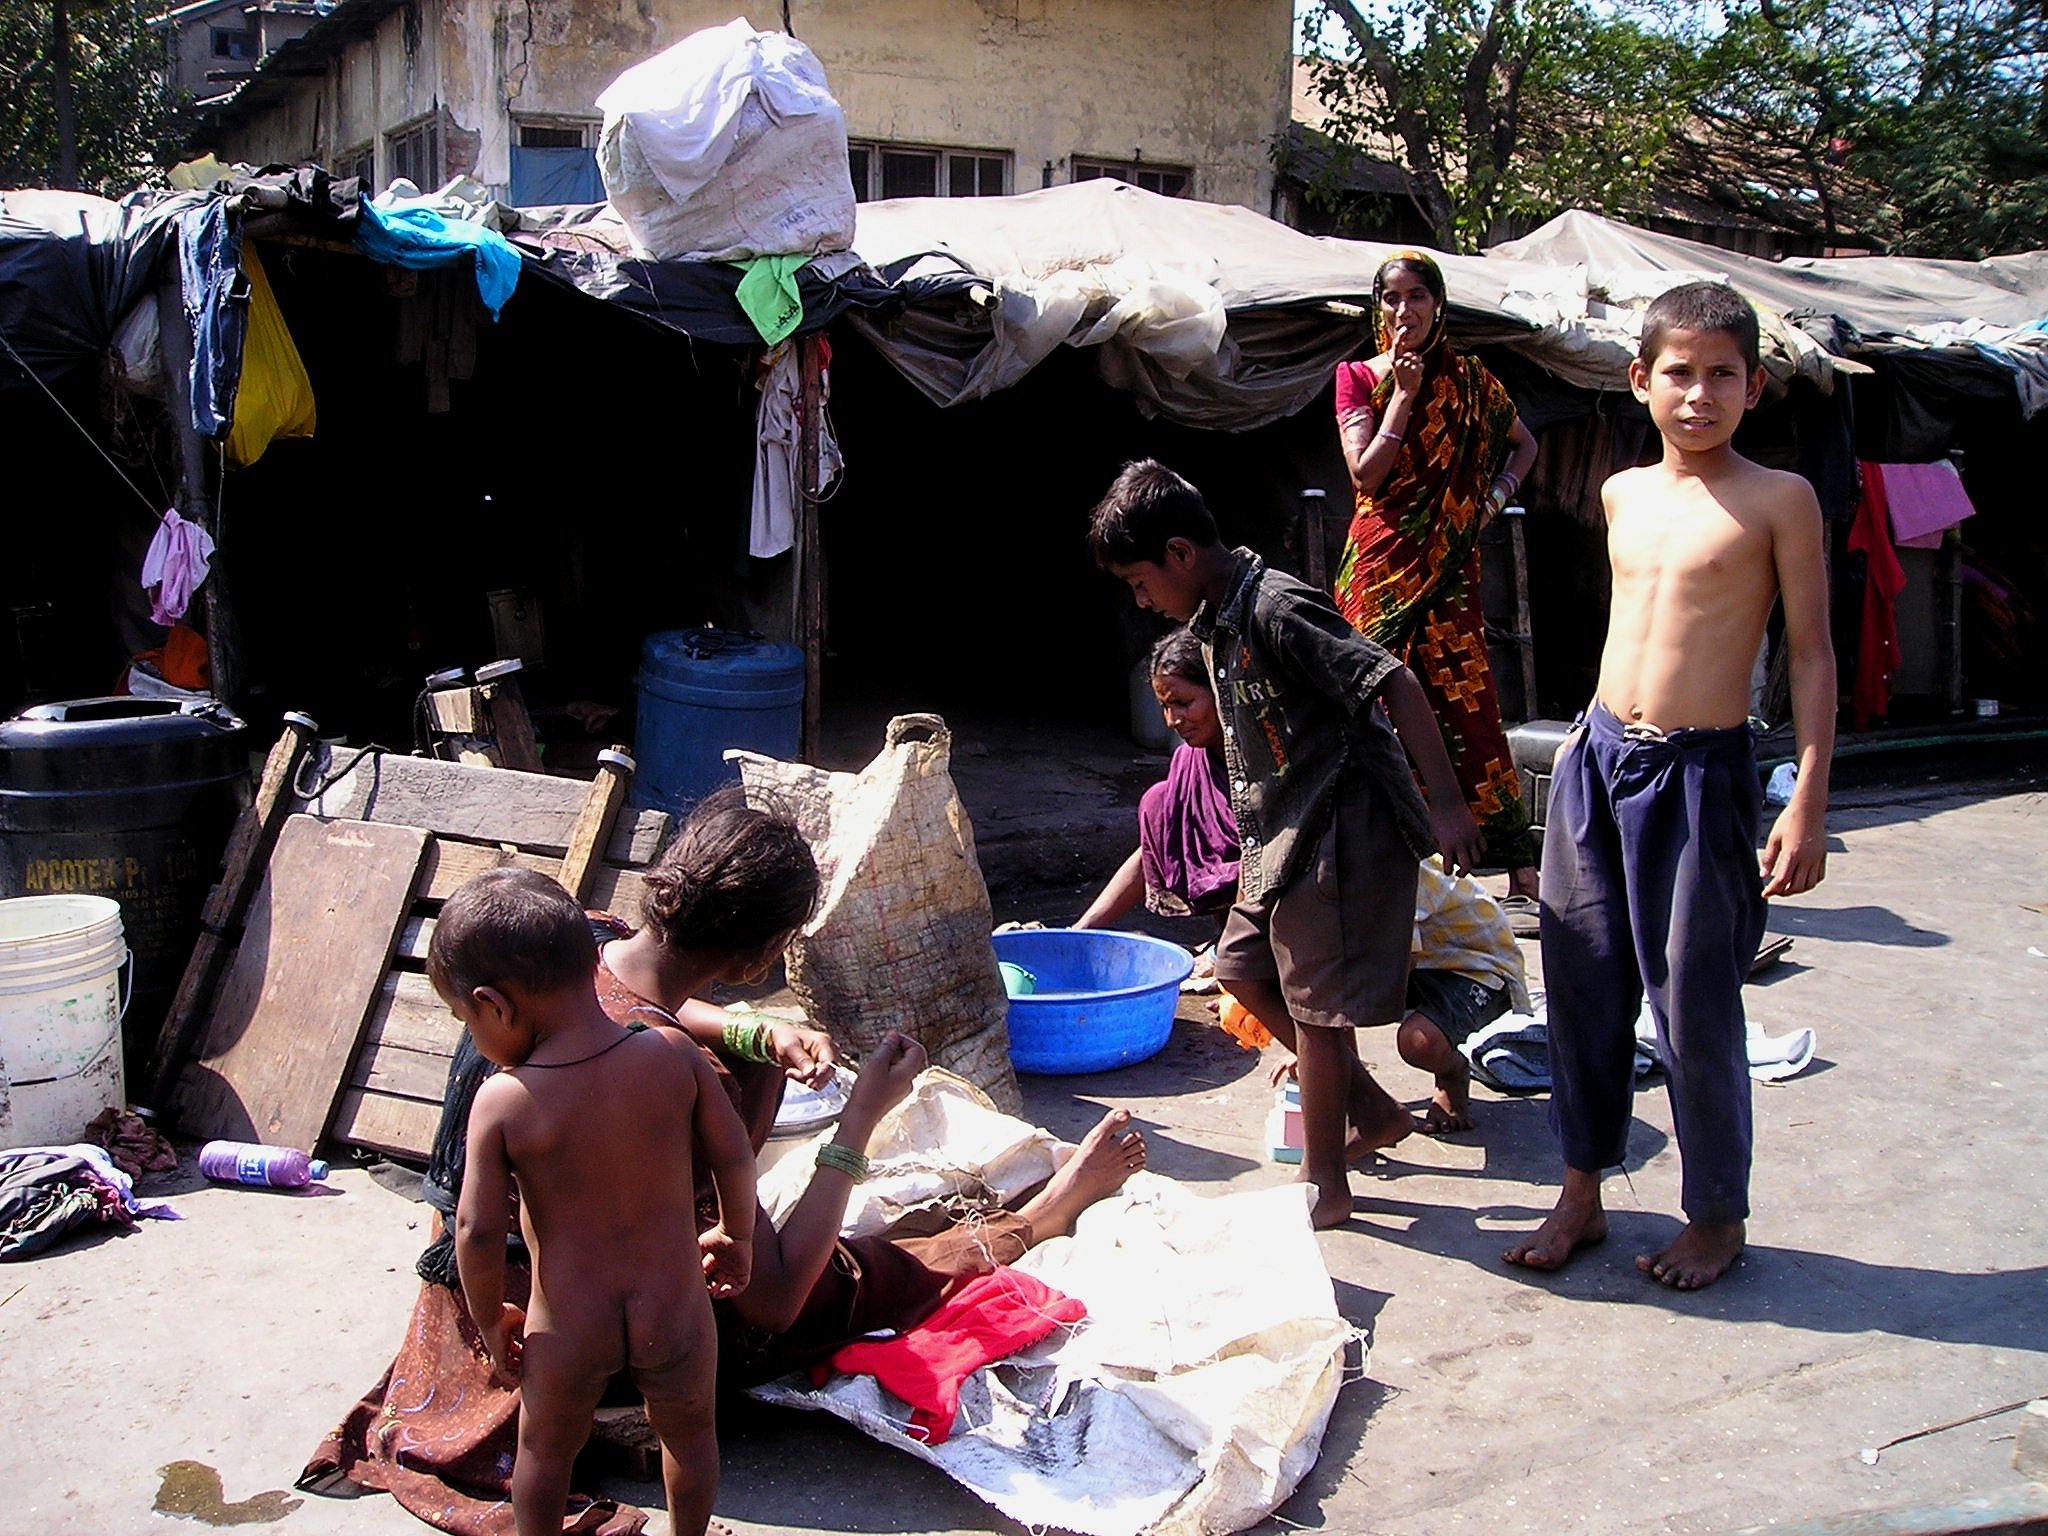
people, city, crowd, live, market, tourism, public space, temple, poverty, india, tradition, slum, mumbai, bombay, social group